Gyrocompass

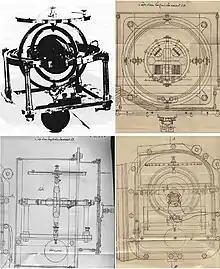
The 1889 Dumoulin-Krebs gyroscope

Before the success of the gyrocompass, several attempts had been made in Europe to use a gyroscope instead. By 1880, William Thomson (Lord Kelvin) tried to propose a gyrostat to the British Navy. In 1889, Arthur Krebs adapted an electric motor to the Dumoulin-Froment marine gyroscope, for the French Navy. That gave the "Gymnote" submarine the ability to keep a straight line while underwater for several hours, and it allowed her to force a naval block in 1890.